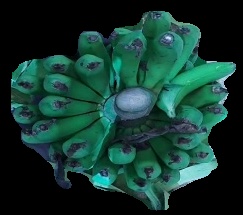
Variety: pachbale
Grade: grade2